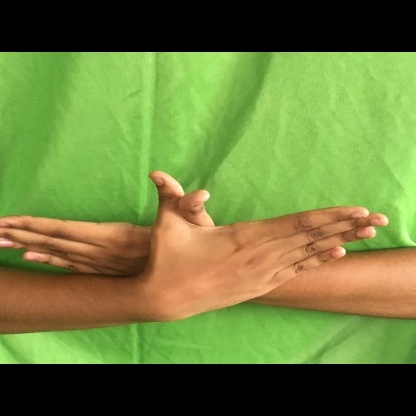
Mudra: Garuda